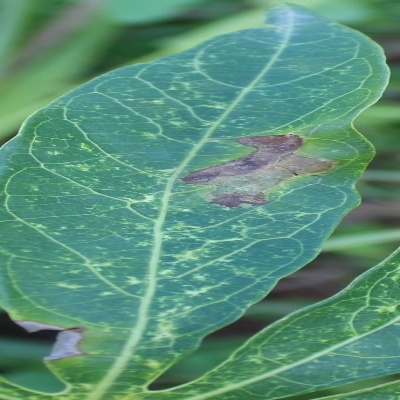
Crop: Cassava
Condition: bacterial blight